Winton, Queensland

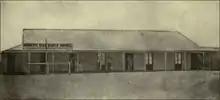
The North Gregory Hotel in Winton as it looked in 1879

Winton was gazetted as a township on 12 July 1879, describing it as resumed from the Doveridge No. 4 and Vindex No. 1 North runs.